Montclair, New Jersey

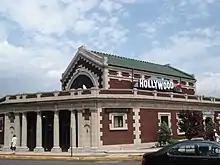
The former Lackawanna Railroad terminal, photographed when it housed a Hollywood Video store

Since July 1, 1988, Montclair has been governed under the Council-Manager Plan 13 form of municipal government under the Faulkner Act, whose originator, Bayard H. Faulkner, was a former mayor of Montclair. The township is one of 42 municipalities (of the 564) statewide that use this form of government. The governing body is comprised of the Mayor and the Township Council, who are elected to concurrent four-year terms on a non-partisan basis in elections held as part of the May municipal elections. The mayor is elected directly by the voters. The Township Council includes six members, of which two council seats are elected from the township at-large and one council seat is elected from each of four wards. A deputy mayor is selected by the six council members from their members, and this position is largely ceremonial. The Mayor has no executive powers, but presides over council meetings and has both a voice and vote in its proceedings. The Mayor appoints members to many local governing groups, most notably the board of education.